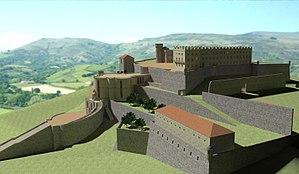
Reconstitution du Château de Saint-Chamond
Saint-Chamond est une commune française située dans le département de la Loire en région Auvergne-Rhône-Alpes.